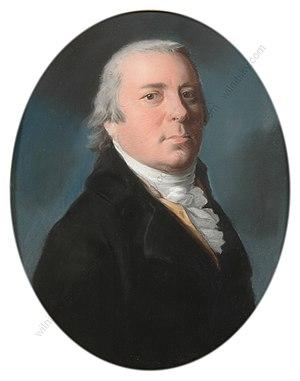
Le prince Antoni Henryk Radziwiłł, né le 13 juin 1775 à Vilna, mort le 7 avril 1833 à Berlin, est un homme d'État et junker prusso-polonais, ainsi qu'un compositeur.